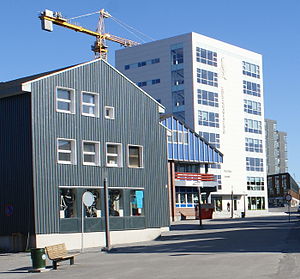
Grønlandsbanken
Hovedkvarteret i nuuk centrum
GrønlandsBANKEN er en Grønlandsk bank, med hovedkvarter i Nuuk.